Body of Lies (novel)

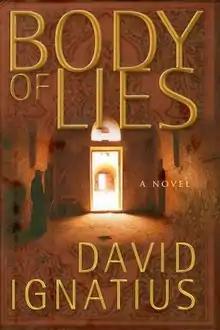
First edition

Body of Lies is an American spy thriller novel by David Ignatius, a columnist for "The Washington Post". It was published by W. W. Norton in 2007. It was originally titled "Penetration" but was renamed after Warner Bros. bought the rights in 2006. It was made into a film of the same name in 2008.